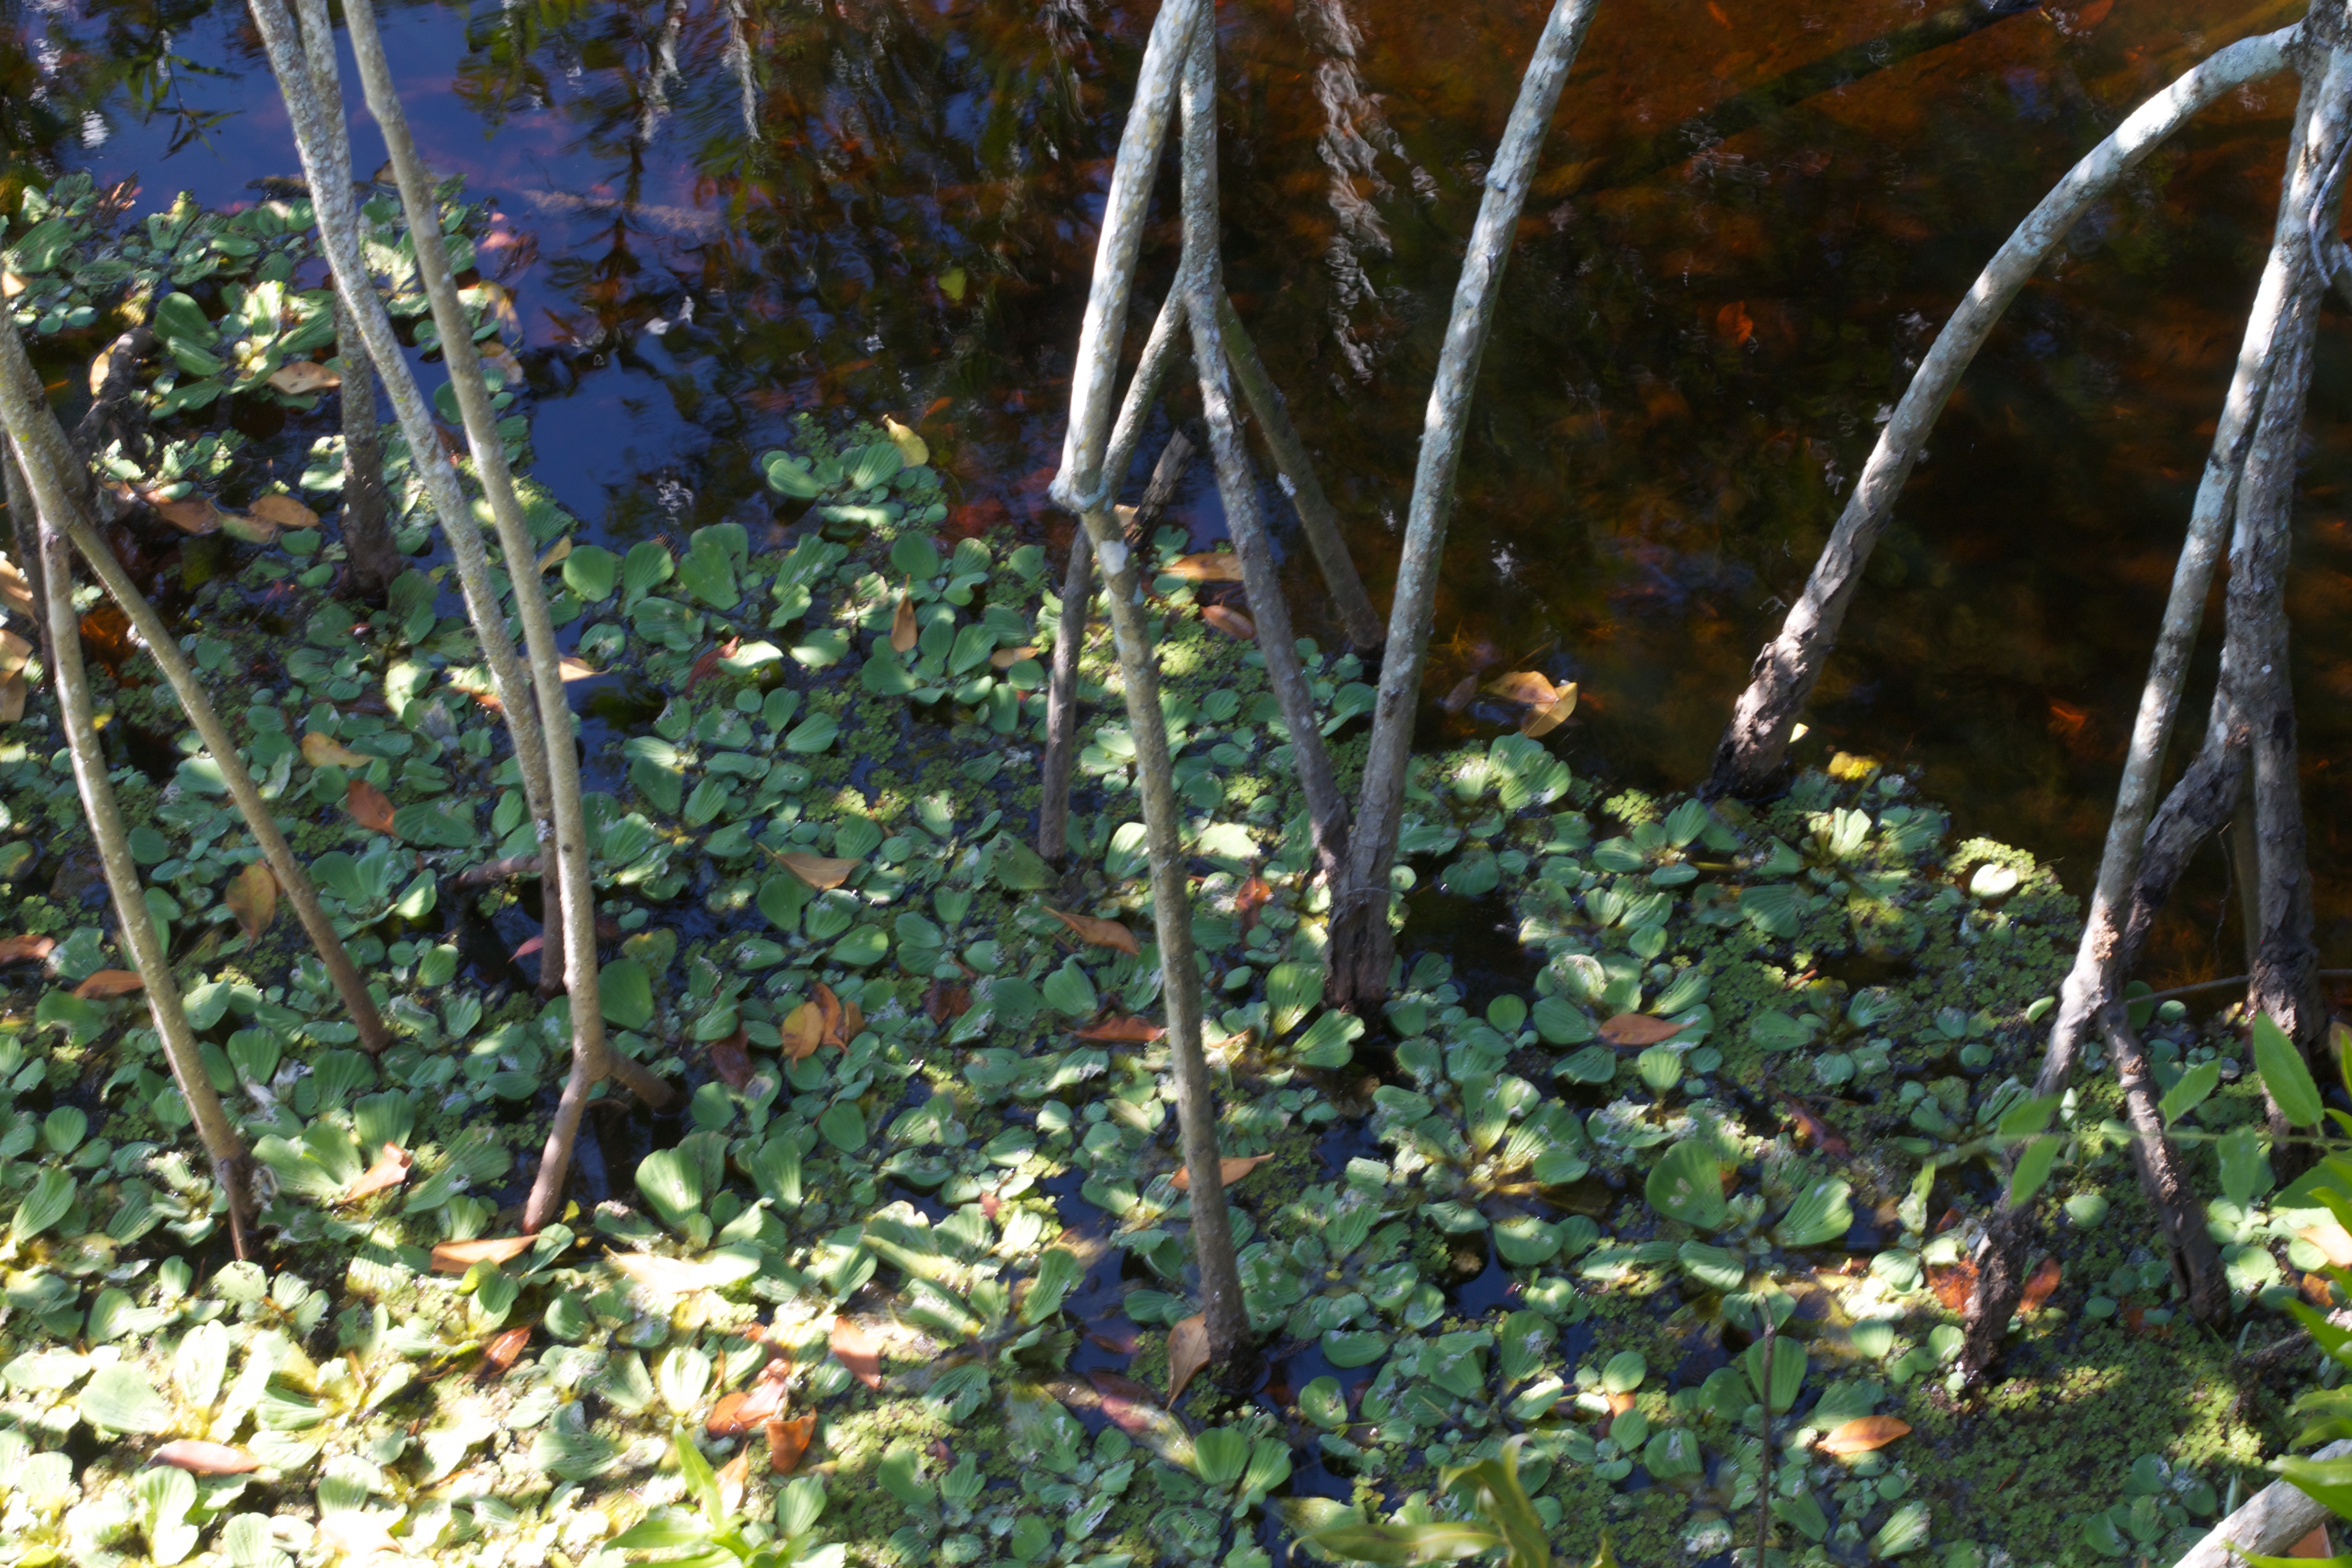
tree, forest, branch, plant, sunlight, leaf, flower, produce, autumn, botany, garden, flora, wildflower, shrub, woodland, odyssey, flowering plant, land plant